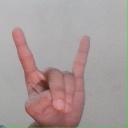
अक्षर: श